William Morrison (missionary)

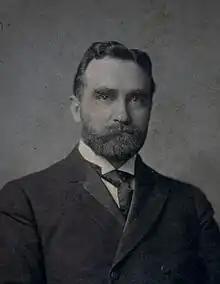
William McCutchan Morrison

William McCutchan Morrison (1867–1918) was an American Presbyterian missionary best known for his involvement with a campaign for reform in the Congo. He was born on November 10, 1867, near Lexington, Virginia, and graduated in 1887 from Washington and Lee University.